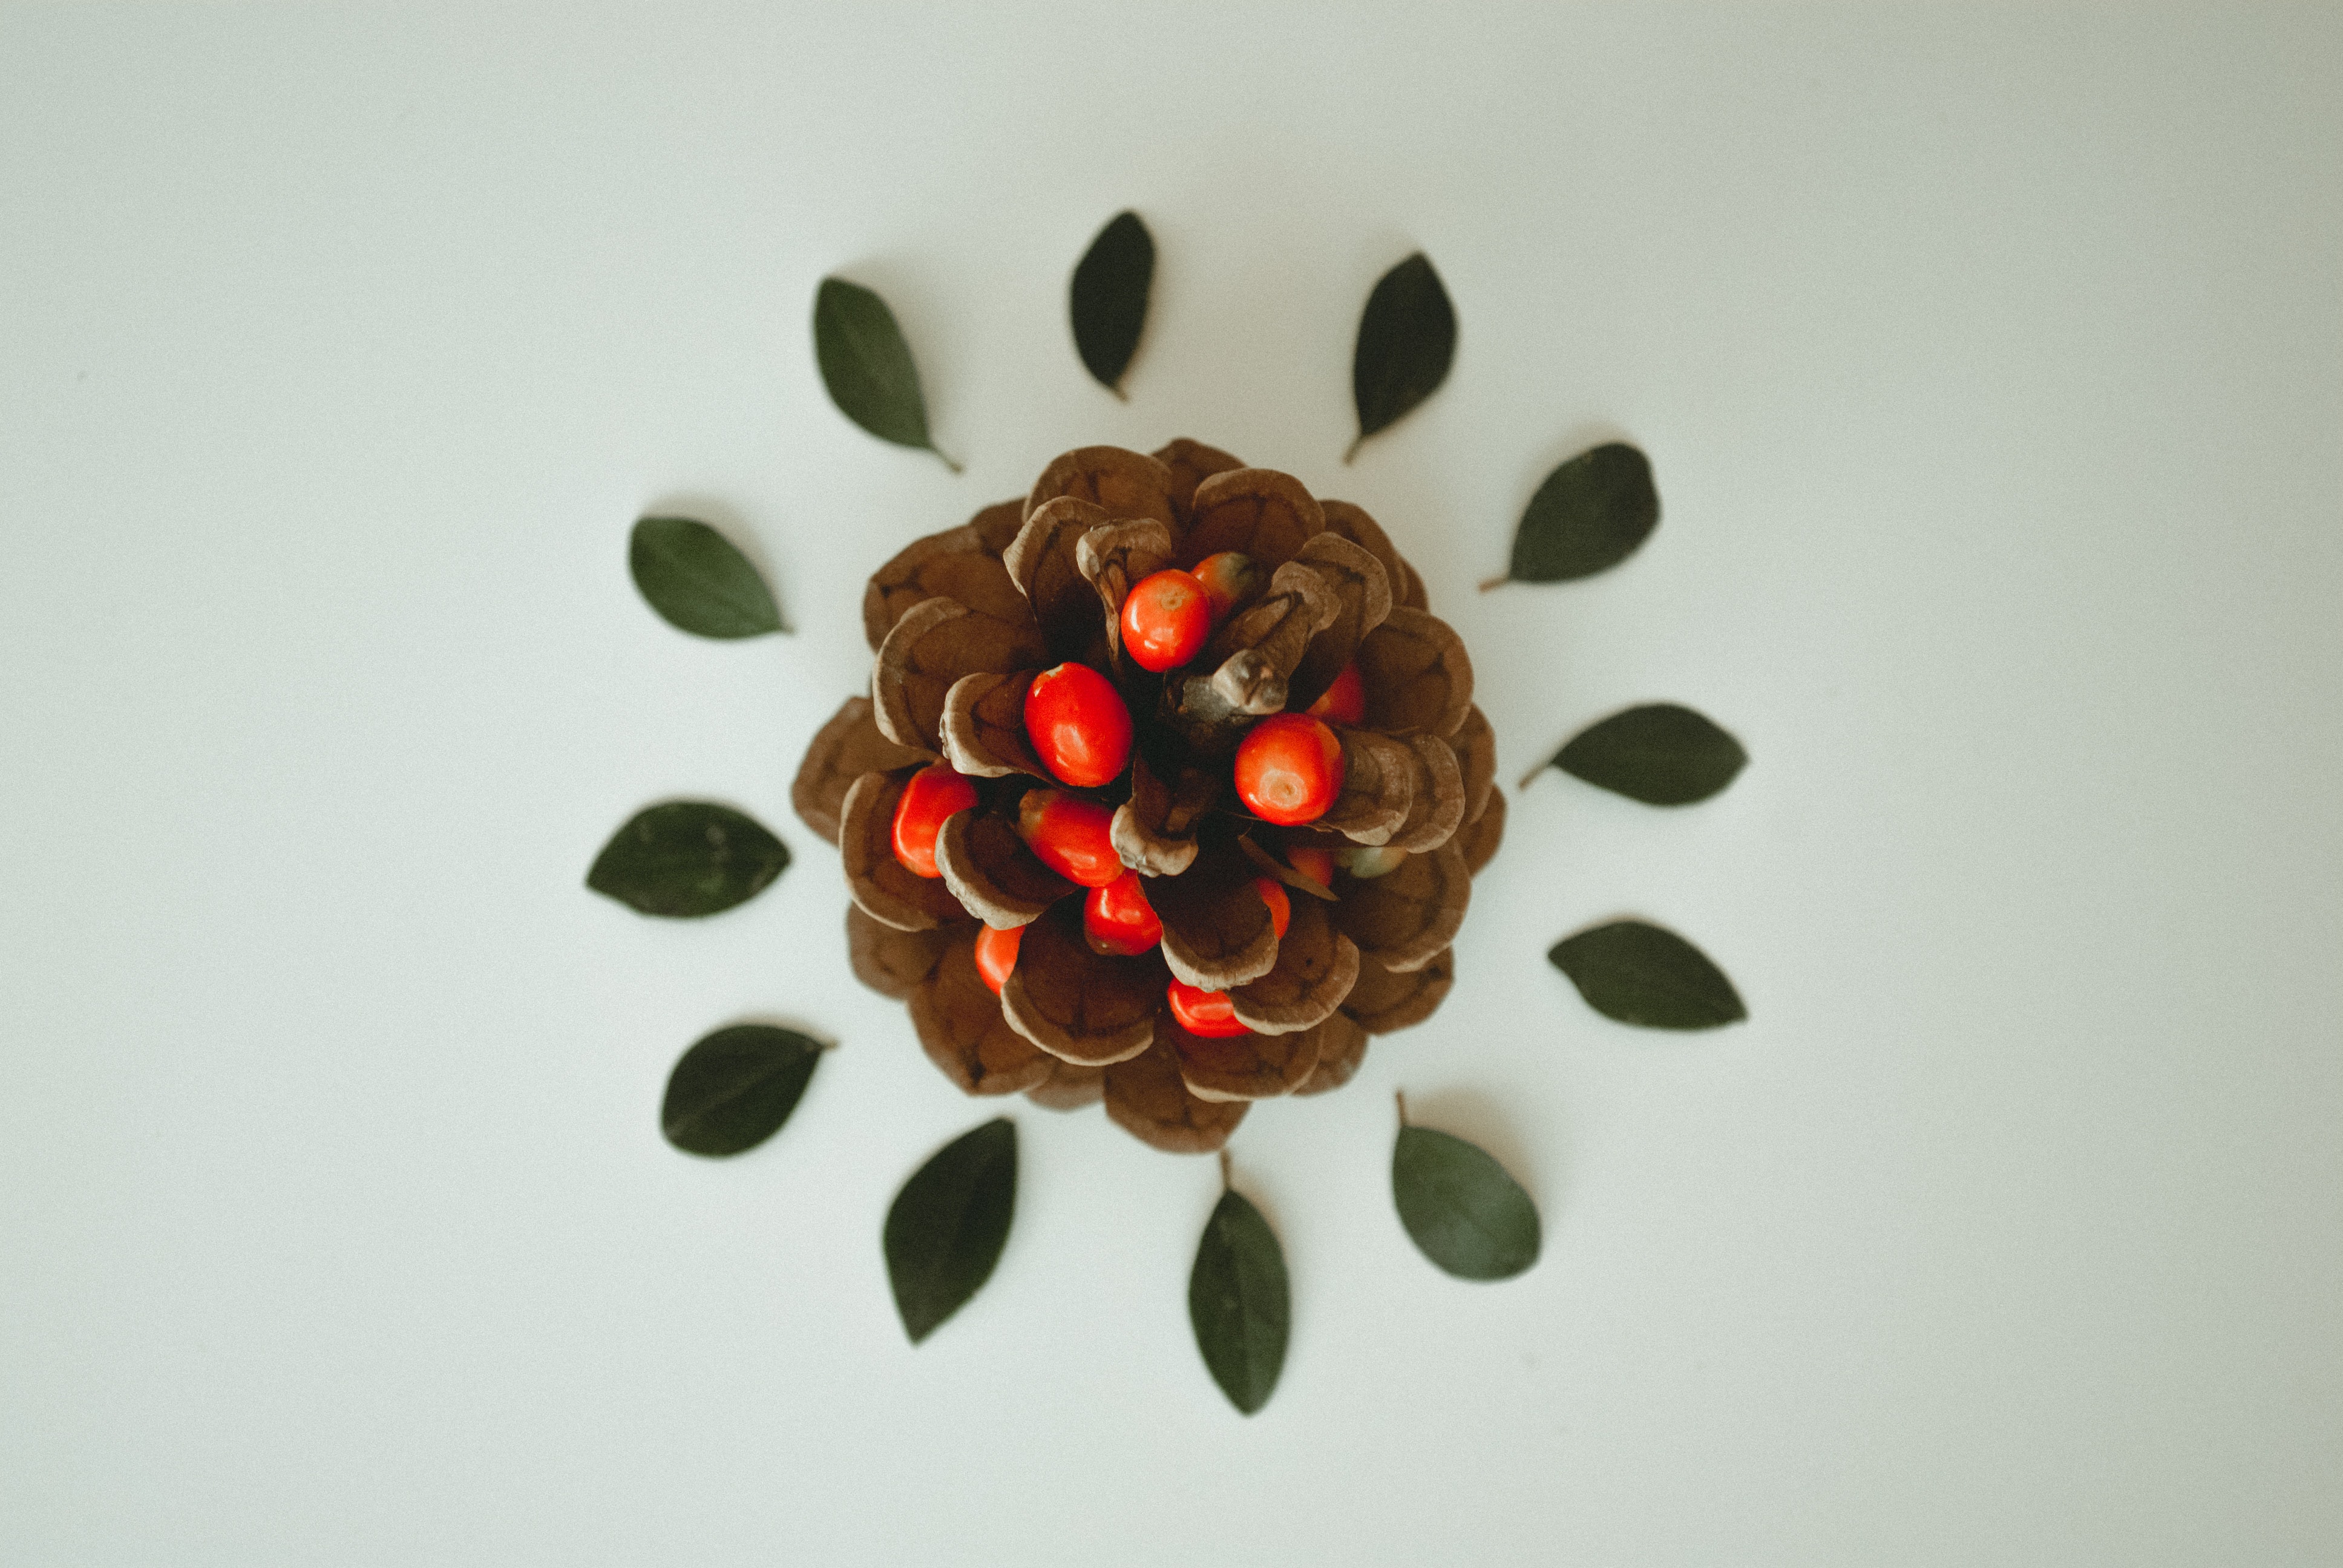
plant, conifer cone, circle